Technicolor

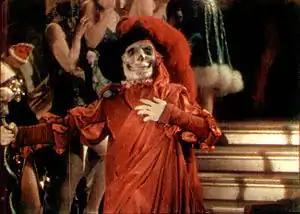
A frame enlargement of a Technicolor segment from "The Phantom of the Opera" (1925). The film was one of the earliest uses of the process on interior sets, and demonstrated its versatility.

Convinced that there was no future in additive color processes, Comstock, Wescott, and Kalmus focused their attention on subtractive color processes. This culminated in what would eventually be known as Process 2 (1922) (often referred to today by the misnomer "two-strip Technicolor"). As before, the special Technicolor camera used a beam-splitter that simultaneously exposed two consecutive frames of a single strip of black-and-white film, one behind a green filter and one behind a red filter.